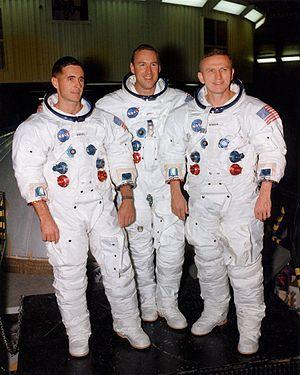
Apollo 8 est le premier vaisseau spatial avec équipage à quitter l'orbite terrestre basse et le premier à atteindre la Lune, à s'y mettre en orbite et à en revenir. Les trois astronautes constituant l'équipage — Frank Borman, James Lovell et William Anders — sont les premiers à se rendre à proximité de la Lune, à assister à un lever de Terre, à le photographier et à échapper à la gravité d'un corps céleste.